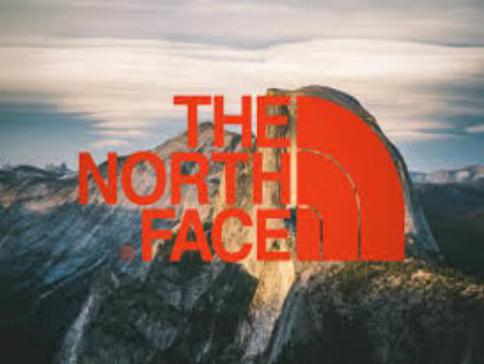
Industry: Clothes